William J.J. Chase

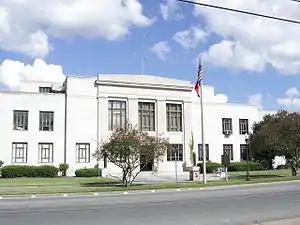
Cook County Courthouse, Adel, Georgia

William J.J. Chase was an American architect of Atlanta, Georgia.